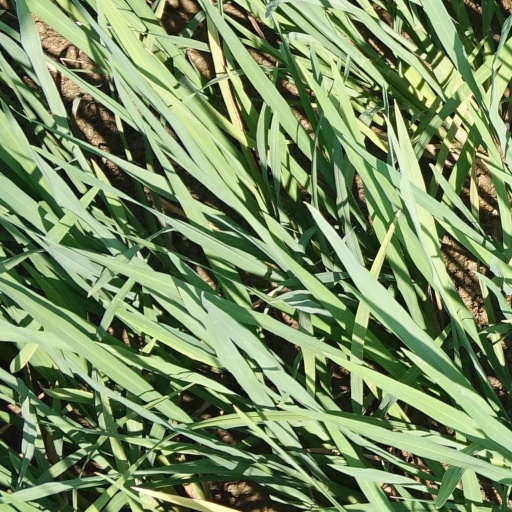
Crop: rice